1918 Michigan Wolverines football team

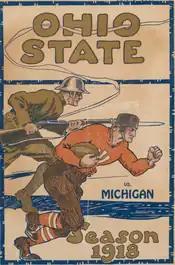
1918 Ohio State program

For its fifth game, Michigan traveled to Columbus to play Ohio State. The game presented an opportunity for Michigan to lay claim to the Big Ten Conference championship. Illinois had previously beaten Ohio State by a 13–0 margin, and Michigan supporters hoped that a greater margin of victory would allow the Wolverines to prove themselves superior to the Illini. Michigan did not achieve the large margin it had hoped for, but won the game 14–0, scoring one point more than Illinois.